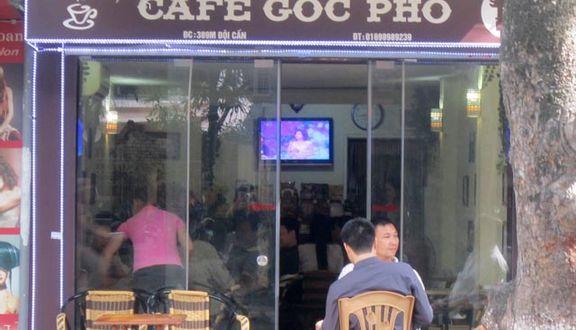
ở bên trong quán cà phê có sự xuất hiện của một chiếc ti vi